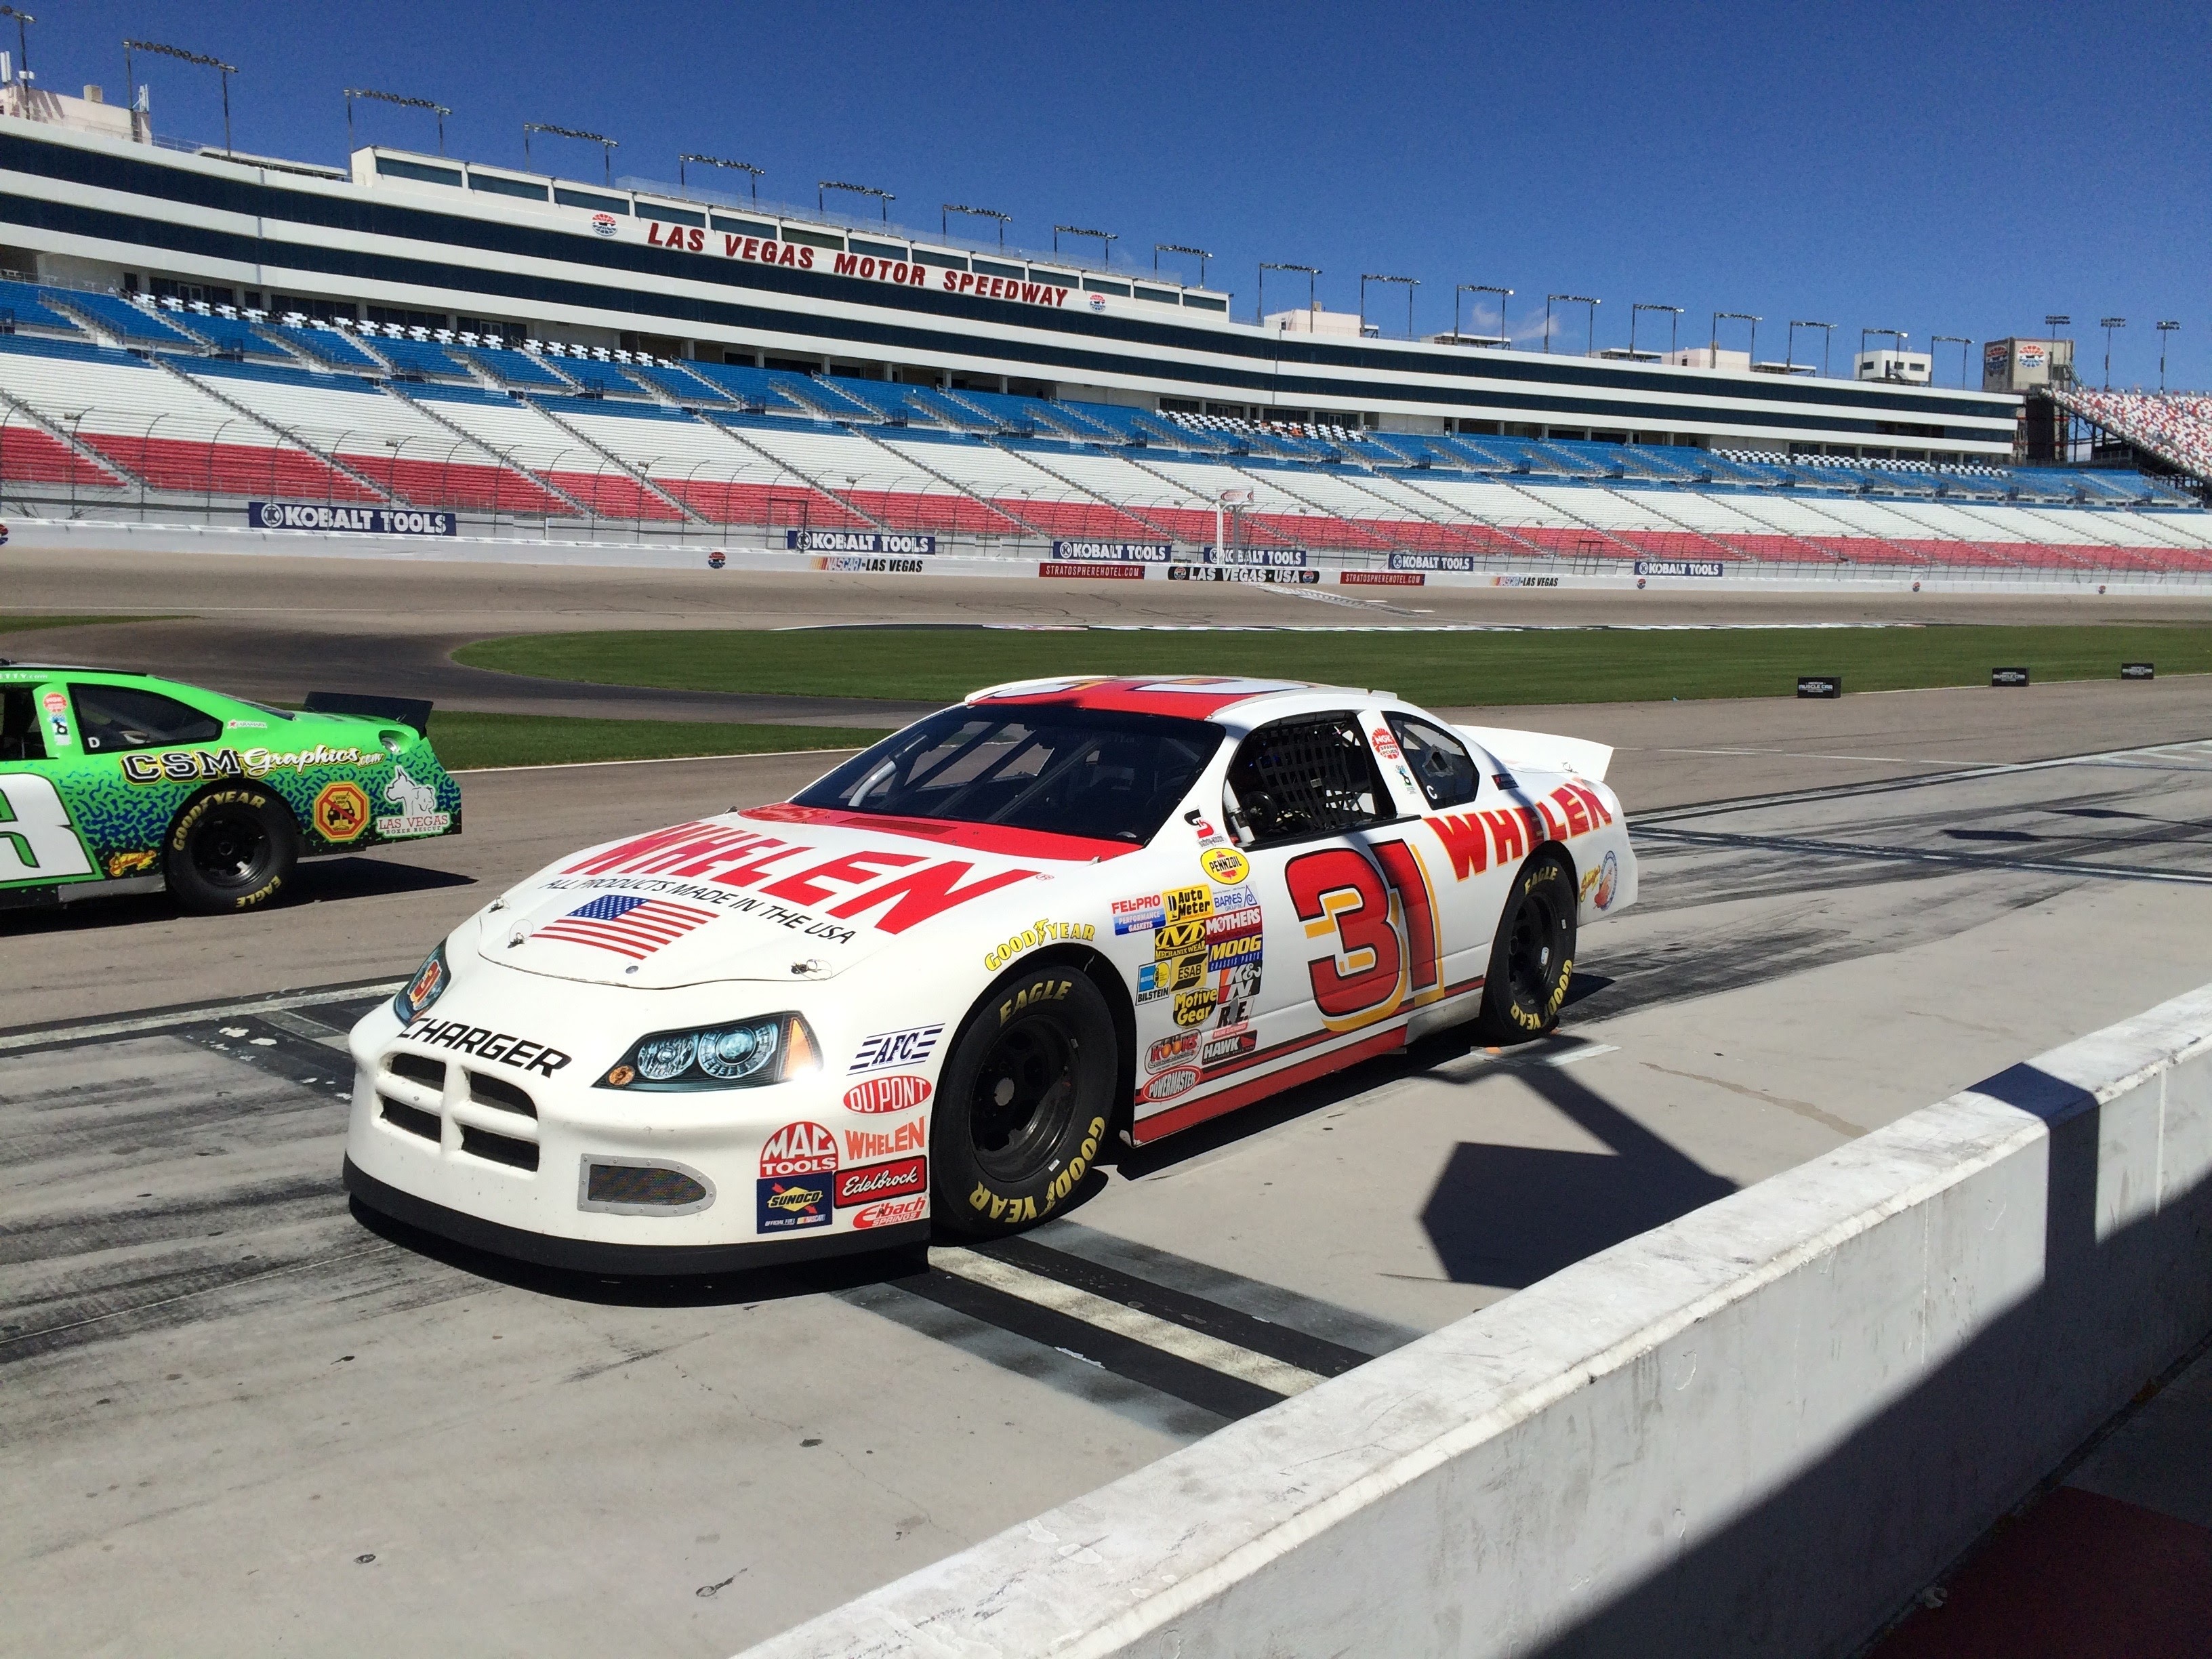
structure, car, vehicle, auto, speed, sports car, speedway, race car, race, supercar, sports, racing, motor, race track, motorsport, nascar, land vehicle, auto racing, automobile make, automotive design, luxury vehicle, sport venue, performance car, stock car racing